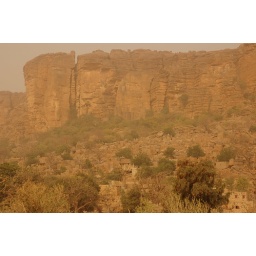
Deep into Dogon country. we stayed on cheifs roof in house in centre